Edward James Hagan

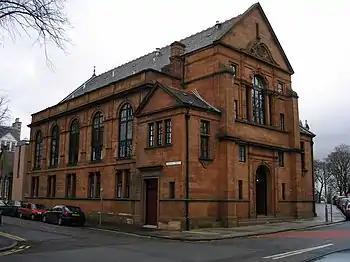
Warrender Parish Church, Edinburgh (now converted to flats)

Edward James Hagan (1879–1956) was a 20th-century Scottish minister and biblical scholar. He served as Moderator of the General Assembly of the Church of Scotland in 1944.